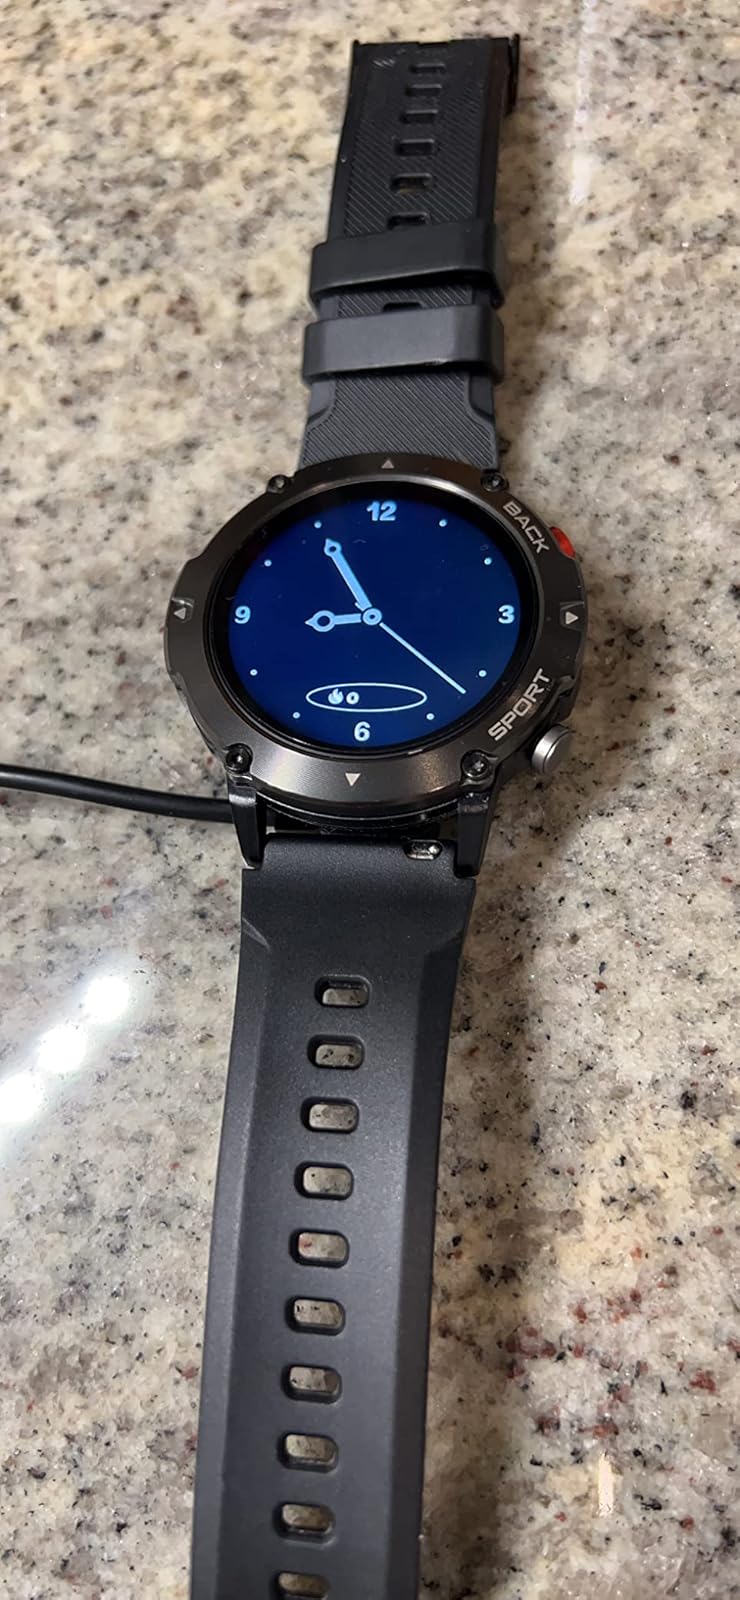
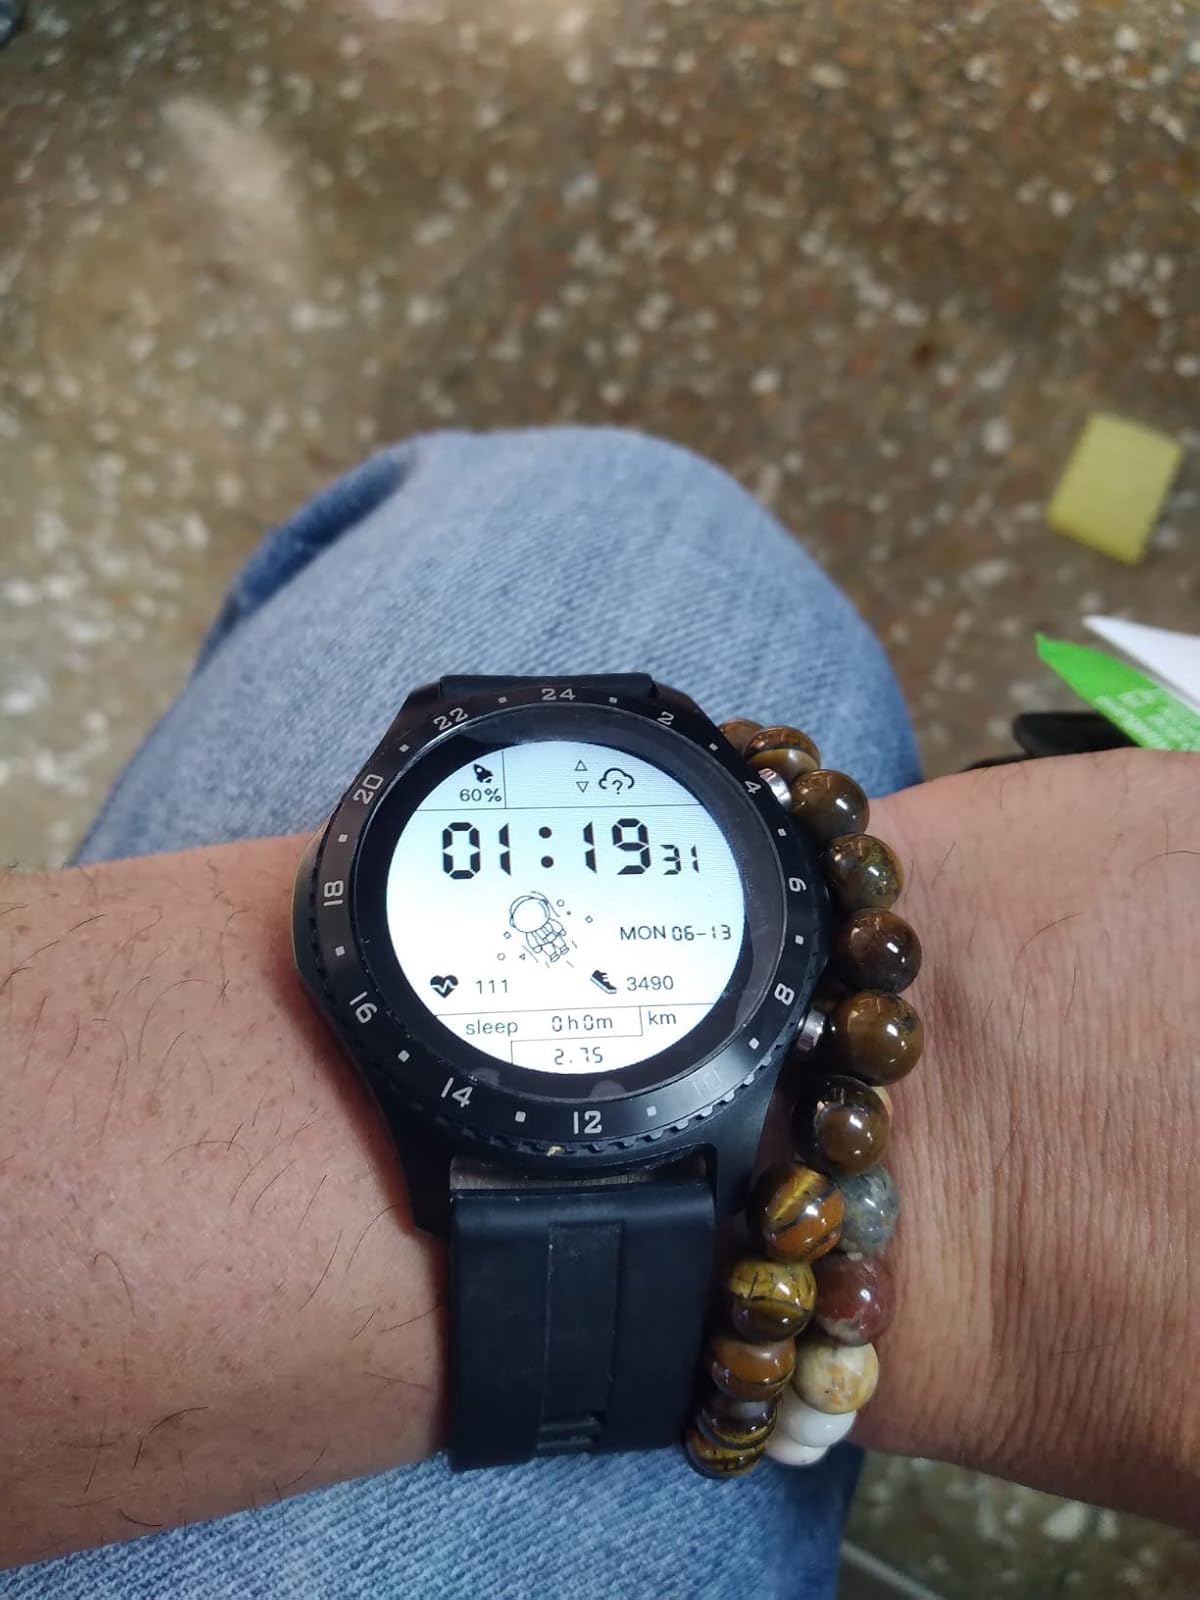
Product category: smartwatch
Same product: no